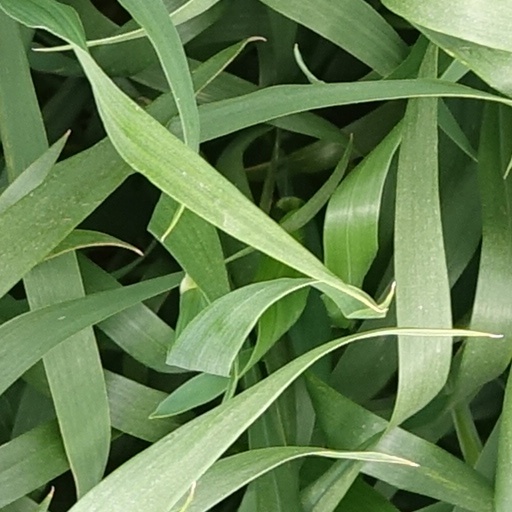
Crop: wheat